KZDG

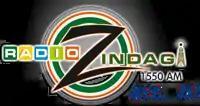
Previous logo as "Radio Zindagi" from 2011 to 2018.

CBS Radio flipped KYCY from this mixed spoken-word format to oldies on New Year's Day 2009; additionally, CBS Radio filed to change KYCY's call sign to KFRC (previously used on 610 AM and owned by CBS since 1997). The move occurred following the October 27, 2008 conversion of KFRC-FM from oldies to a simulcast of KCBS, while the format had continued online and on KFRC-FM's second HD subchannel. Unlike KFRC-FM's locally-based iteration of the format, this KFRC was largely programmed via satellite through Citadel Media's "The True Oldies Channel", hosted by Scott Shannon. Meanwhile, the A's moved their radio rights to KTRB, an AM station that had moved to San Francisco from the San Joaquin Valley just two years earlier, for the 2009 season.